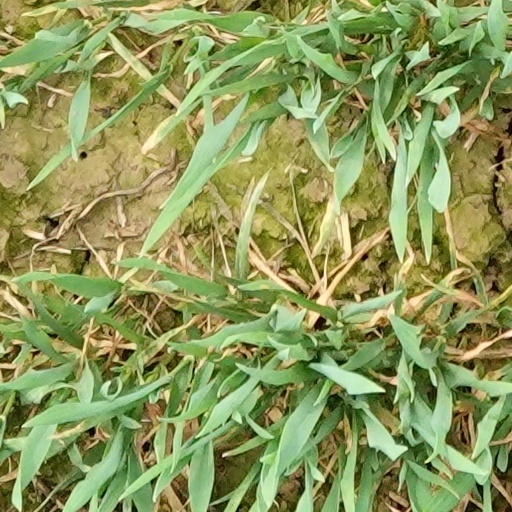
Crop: wheat